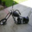
Label: motorcycle